Matt Kenseth

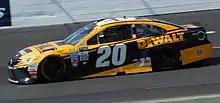
Kenseth during the 2017 Overton's 301

After his suspension, NASCAR President Brian France met with Kenseth and Logano to address lingering tensions. Initially, Kenseth claimed a tire failure caused him to crash into Logano. However, after serving his suspension, he admitted the move was deliberate and expressed no remorse. Kenseth's actions effectively ended Logano's chances of advancing to the final round of the Chase. Fans cheered for Kenseth as Logano struggled, including a 40th-place finish at Texas after cutting a tire and spinning out, and a third-place finish at the rain-shortened Quicken Loans Race for Heroes 500 in Phoenix, eliminating him from championship contention.